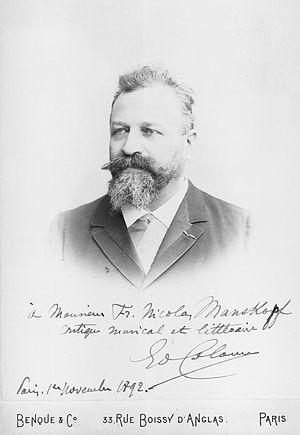
Judas Colonne dit Édouard Colonne, né le 23 juillet 1838 à Bordeaux et mort le 28 mars 1910 à Paris, dans le 16ᵉ arrondissement, est un chef d'orchestre français.